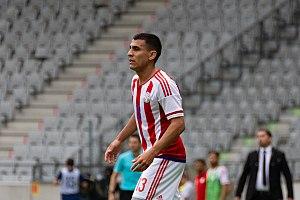
Júnior Alonso, né le 9 février 1993 à Asuncion au Paraguay, est un footballeur international paraguayen évoluant au poste de défenseur central ou d'arrière latéral gauche à l'Atlético Mineiro.